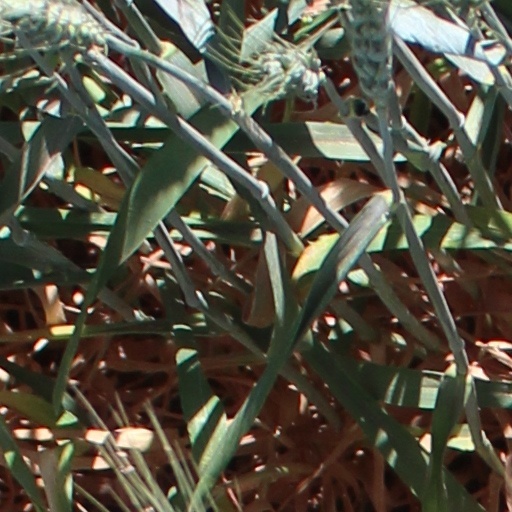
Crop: wheat